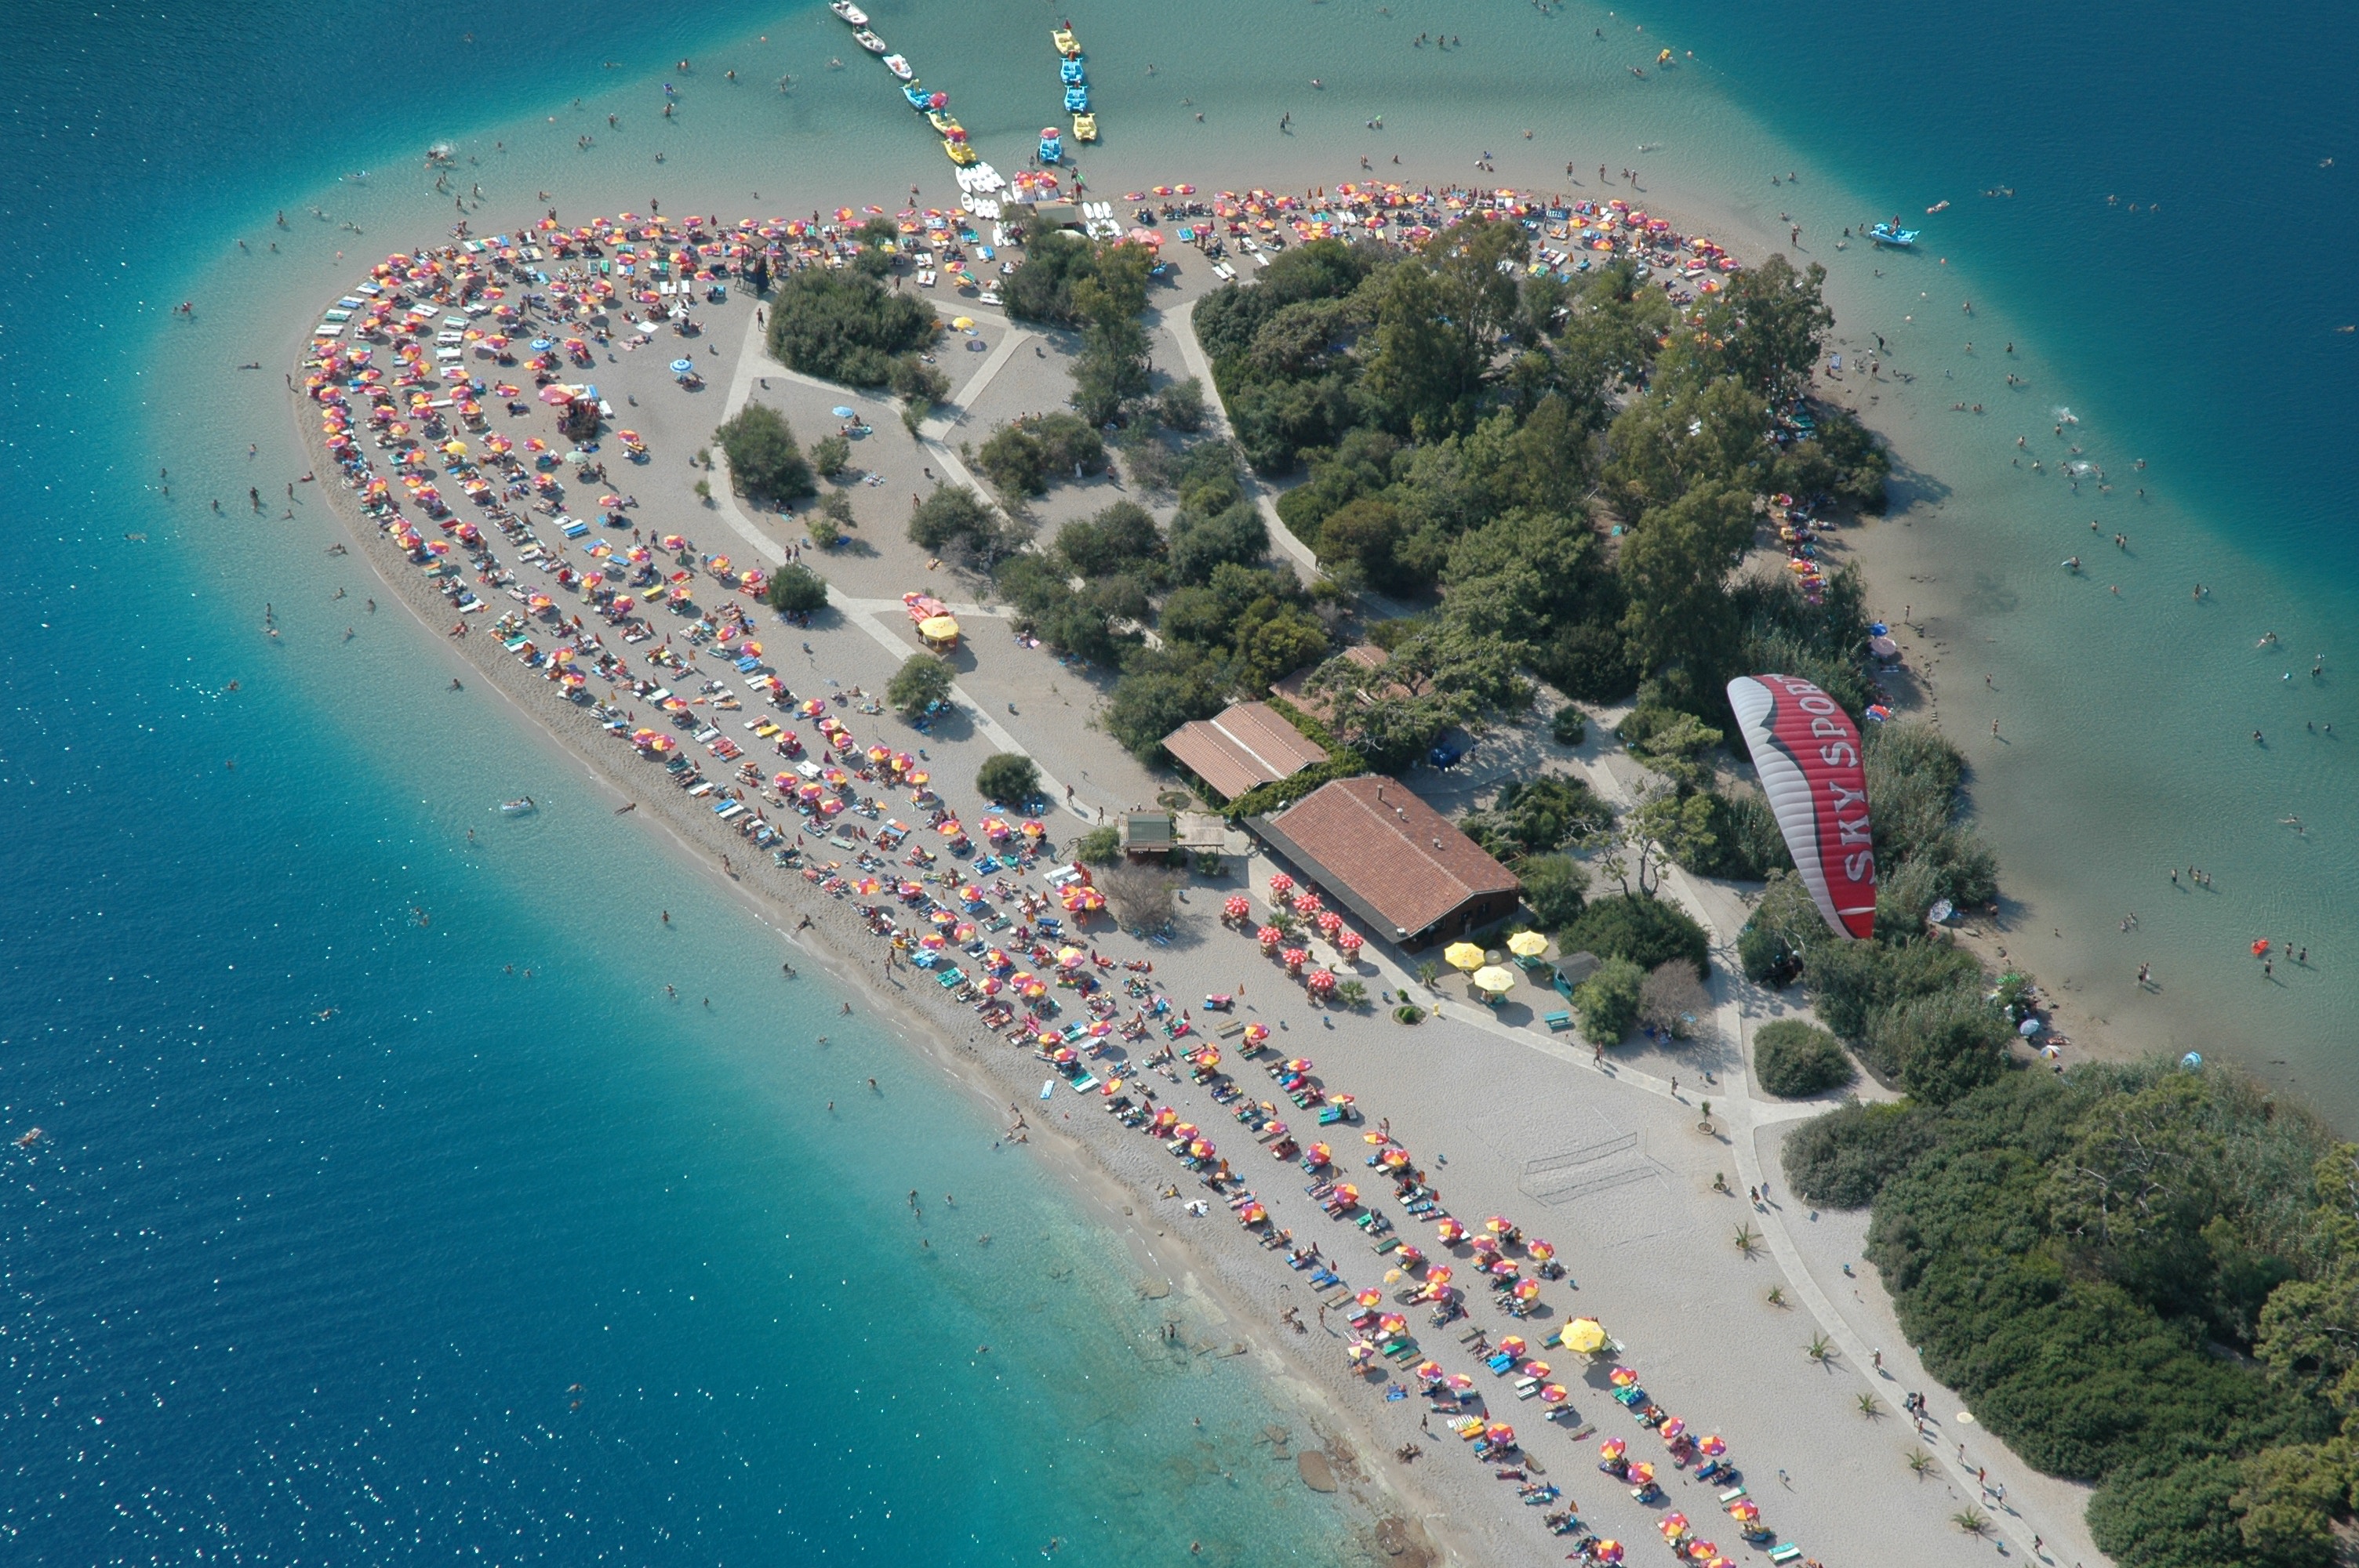
beach, sea, coast, water, sand, ocean, sky, photography, shore, vacation, inlet, bay, tourism, cool image, cool photo, cape, bird's eye view, aerial photography, atmosphere of earth, coastal and oceanic landforms